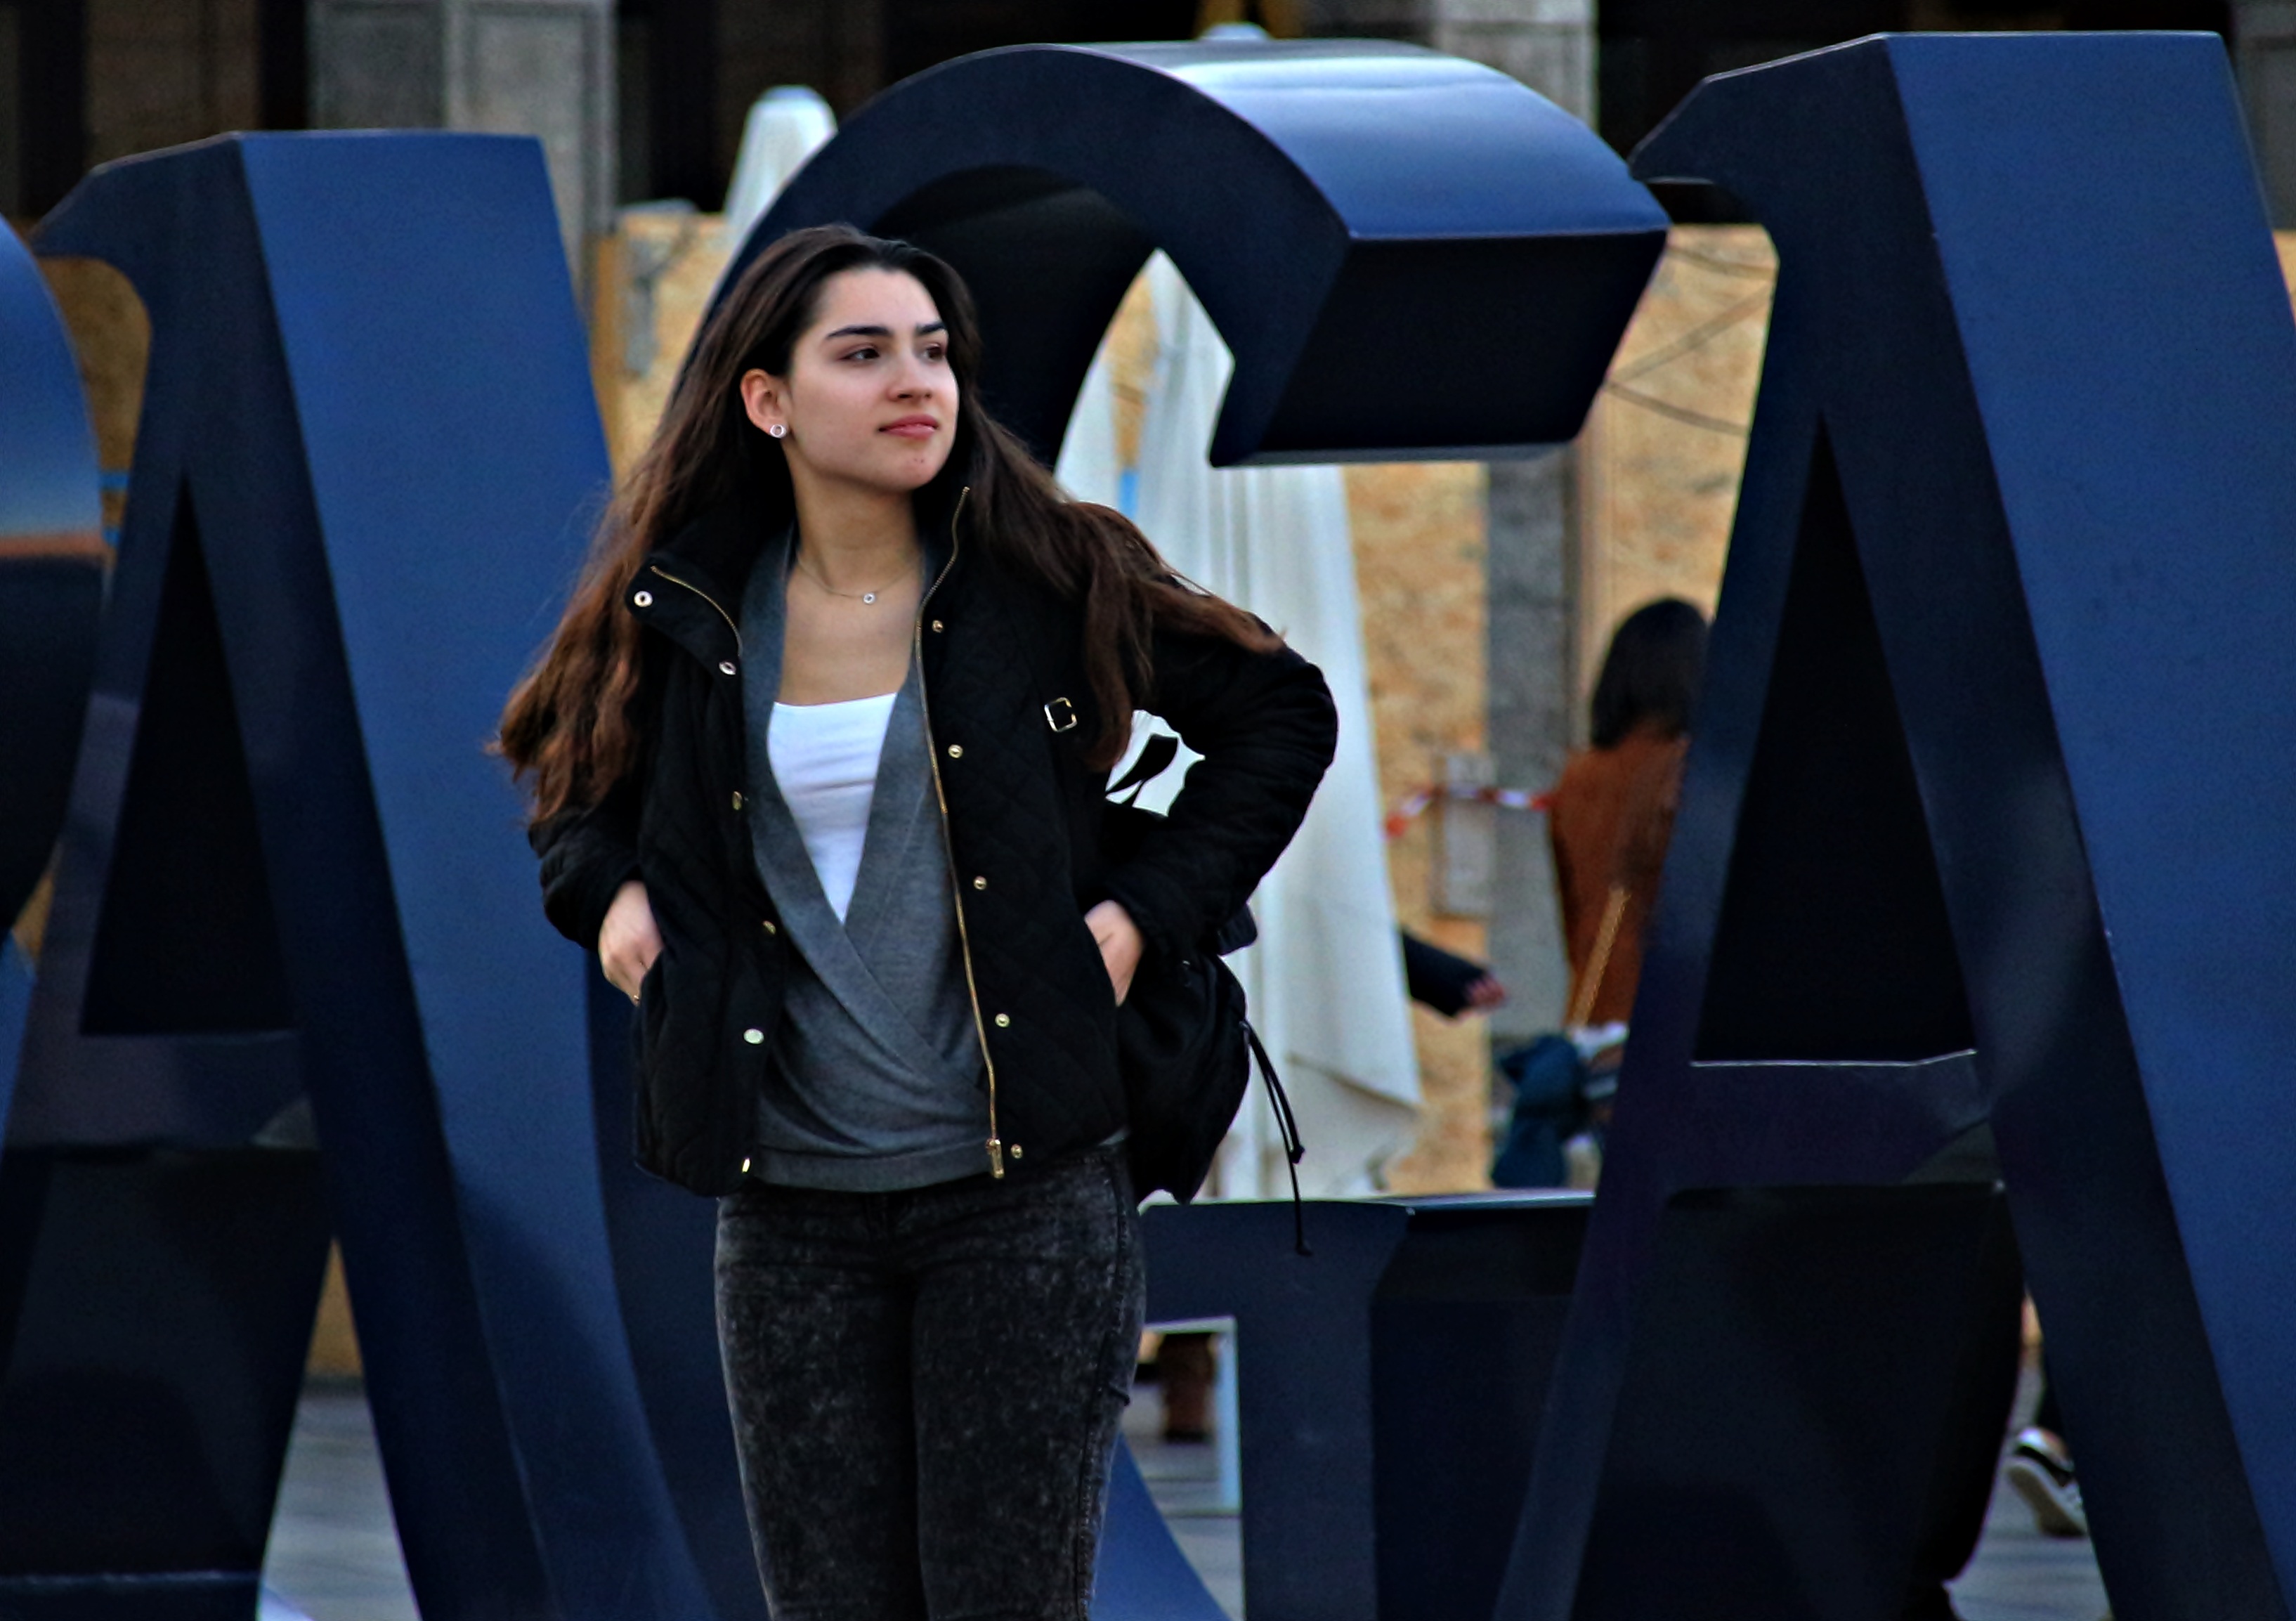
girl, woman, portrait, fashion, blue, outerwear, product, look, wonder, elegance, academic dress